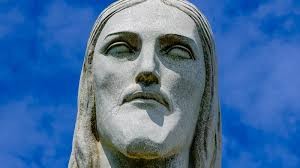
Landmark: Christ the Reedemer